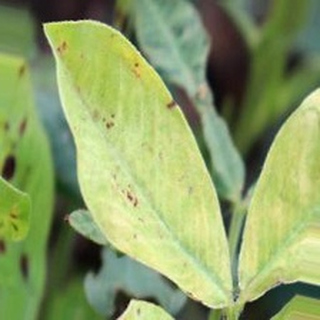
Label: groundnut_nutrition_deficiency